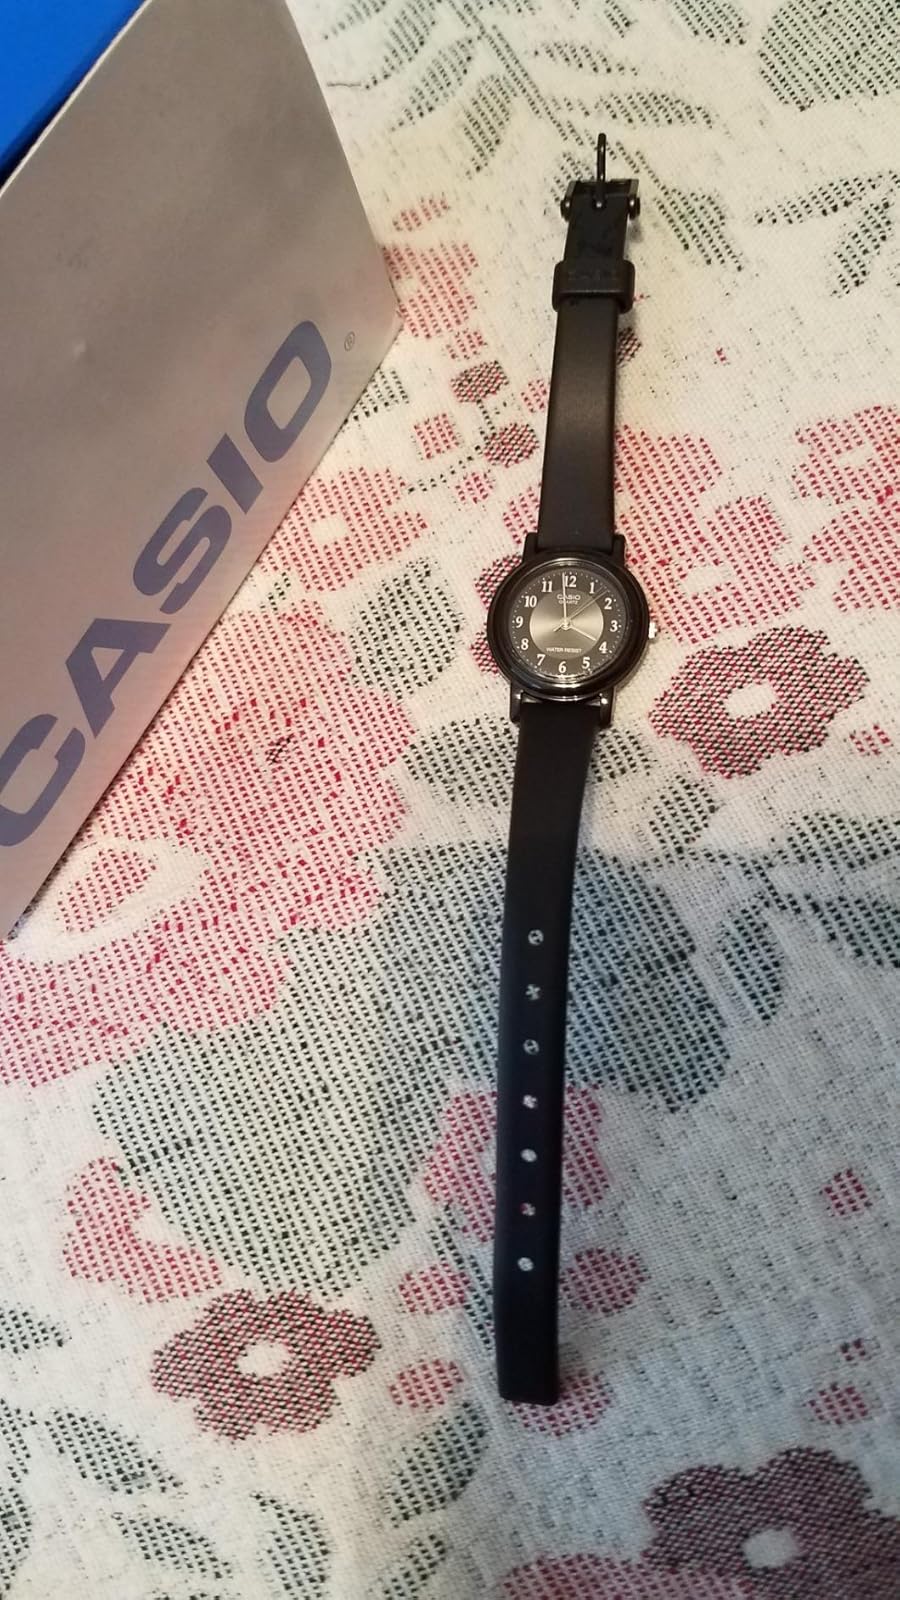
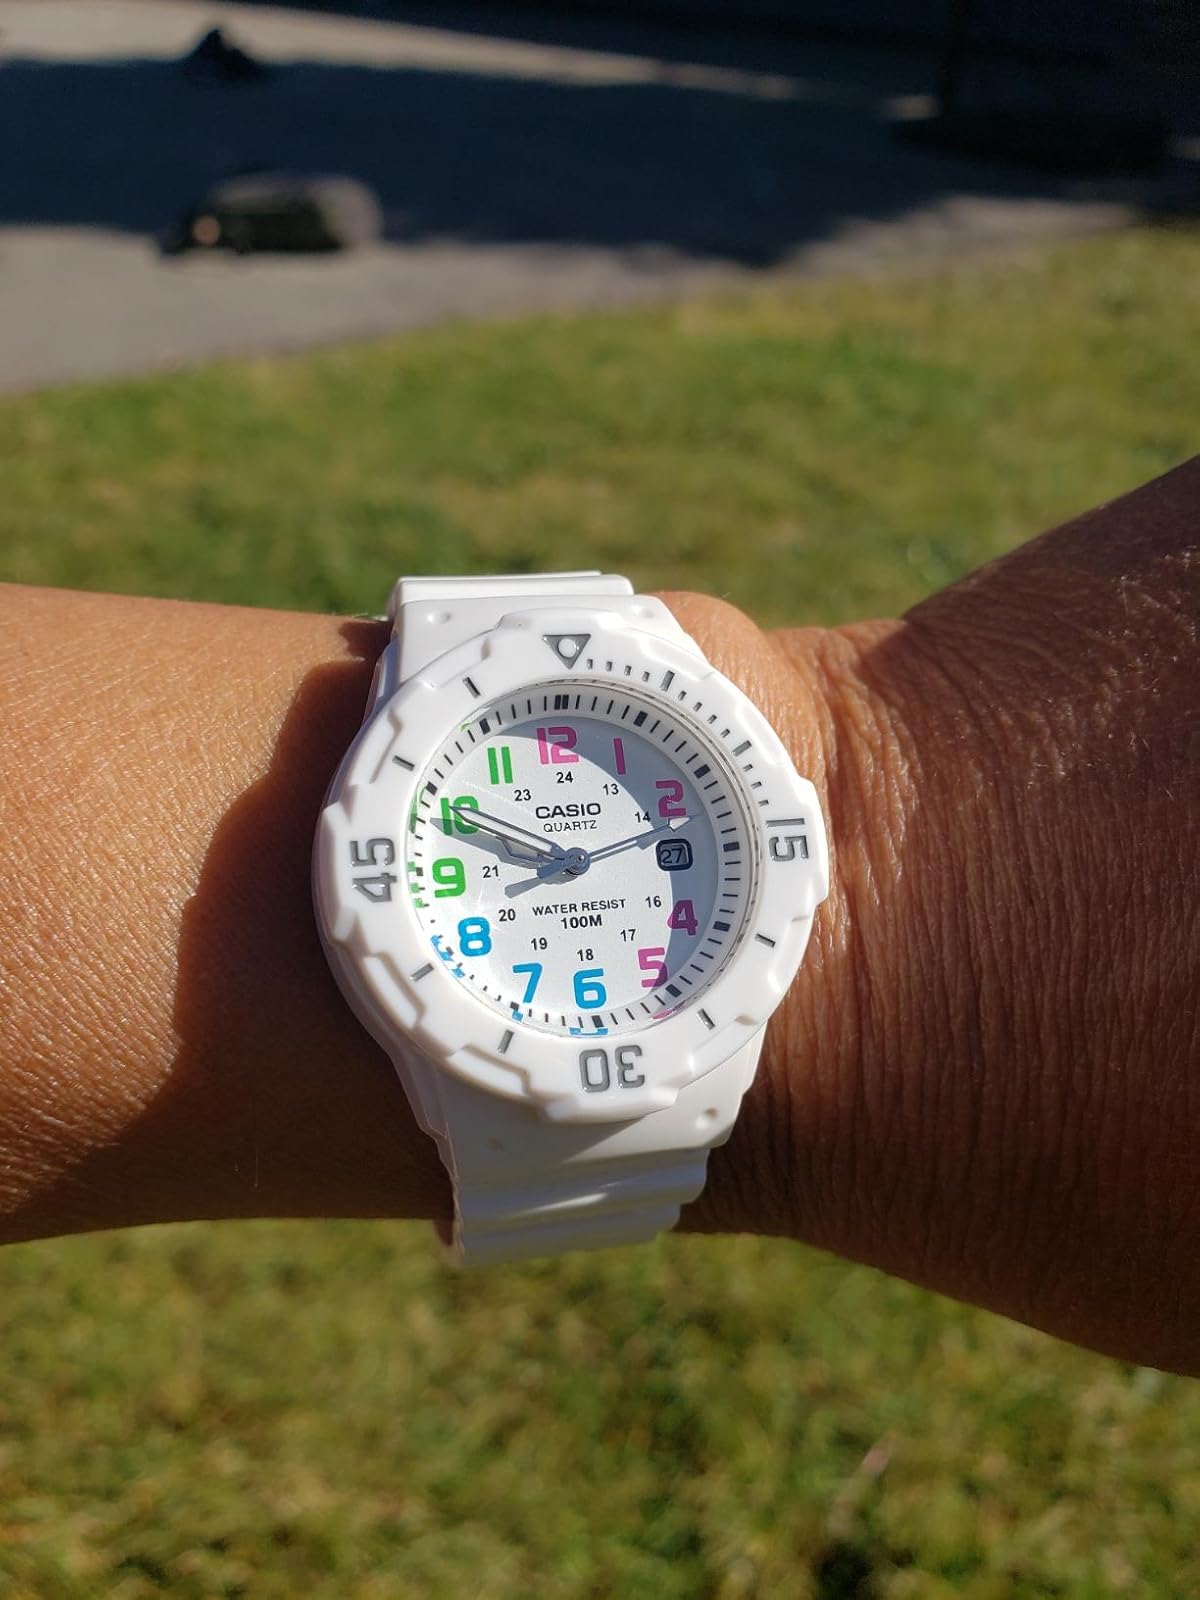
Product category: accessories_watch
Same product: no